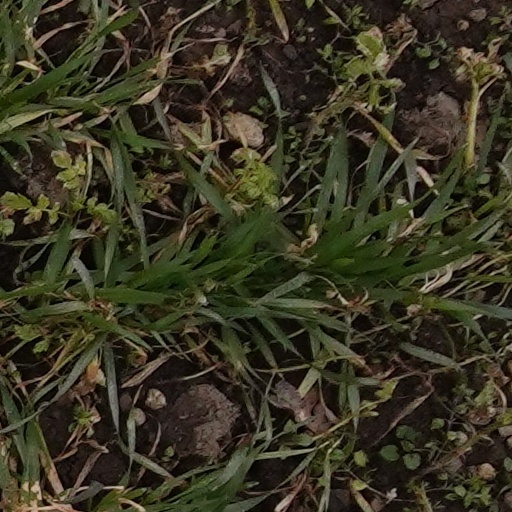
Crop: wheat